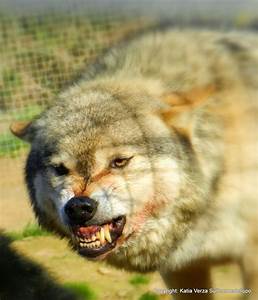
Label: dog